Patrick McCaw

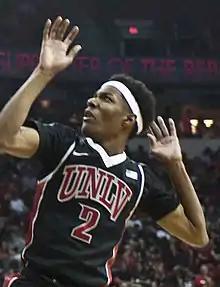
McCaw with UNLV in 2015

Patrick Andrew McCaw (born October 25, 1995) is an American professional basketball player for the Delaware Blue Coats of the NBA G League. He played college basketball for the UNLV Runnin' Rebels and earned second-team all-conference honors in the Mountain West Conference (MWC) as a sophomore in 2016. McCaw was selected by the Milwaukee Bucks in the second round of the 2016 NBA draft. He won three NBA championships in his first three seasons: two with the Golden State Warriors and one with the Toronto Raptors, the first NBA player to do so while switching teams.